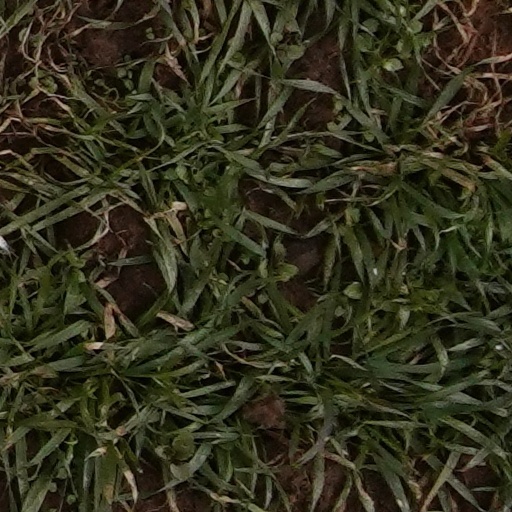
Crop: wheat